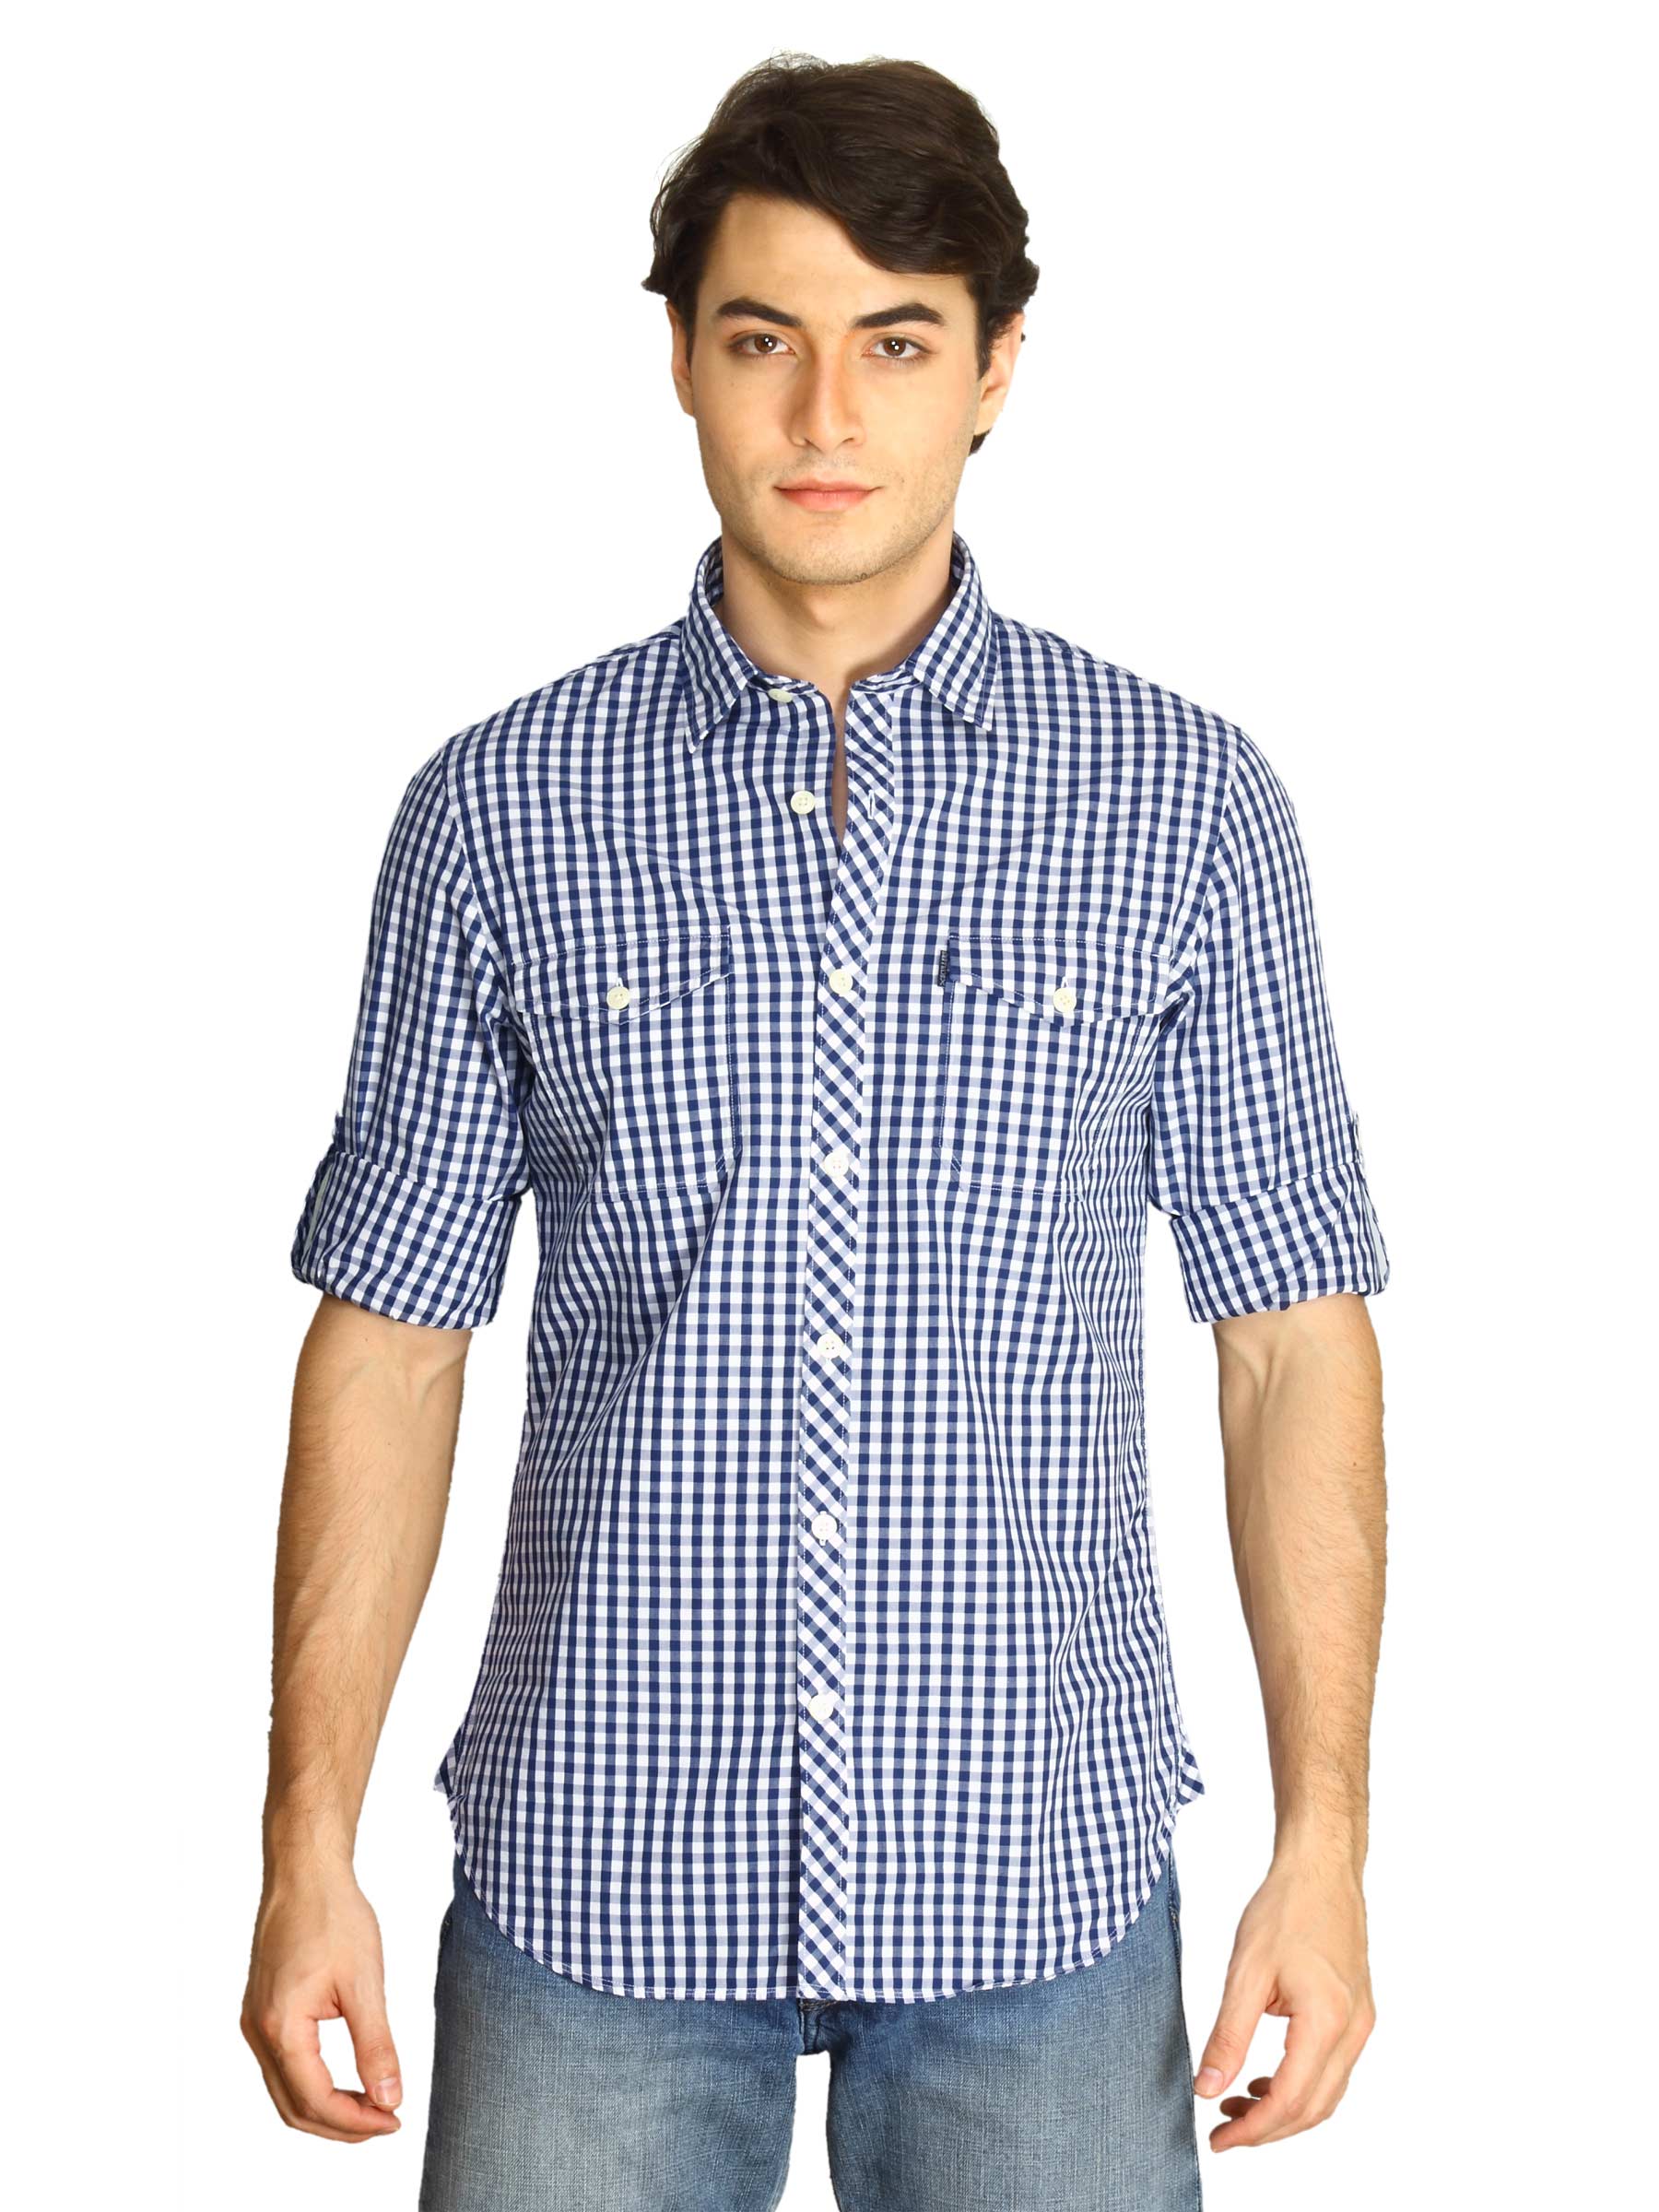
Scullers Men Navy Blue Check Shirt
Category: Apparel / Topwear / Shirts
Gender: Men
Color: Navy Blue
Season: Fall 2011
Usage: Casual